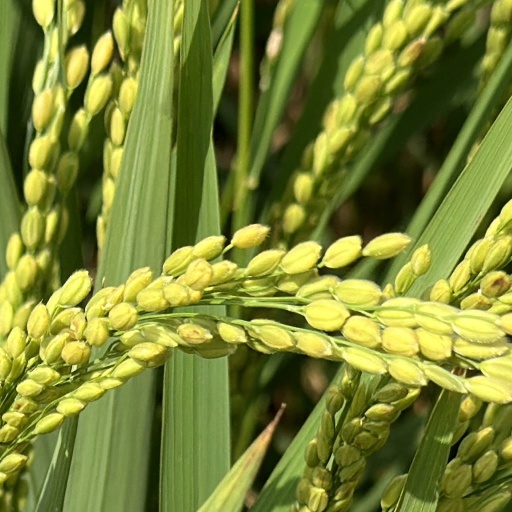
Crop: rice